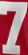
Number: 7